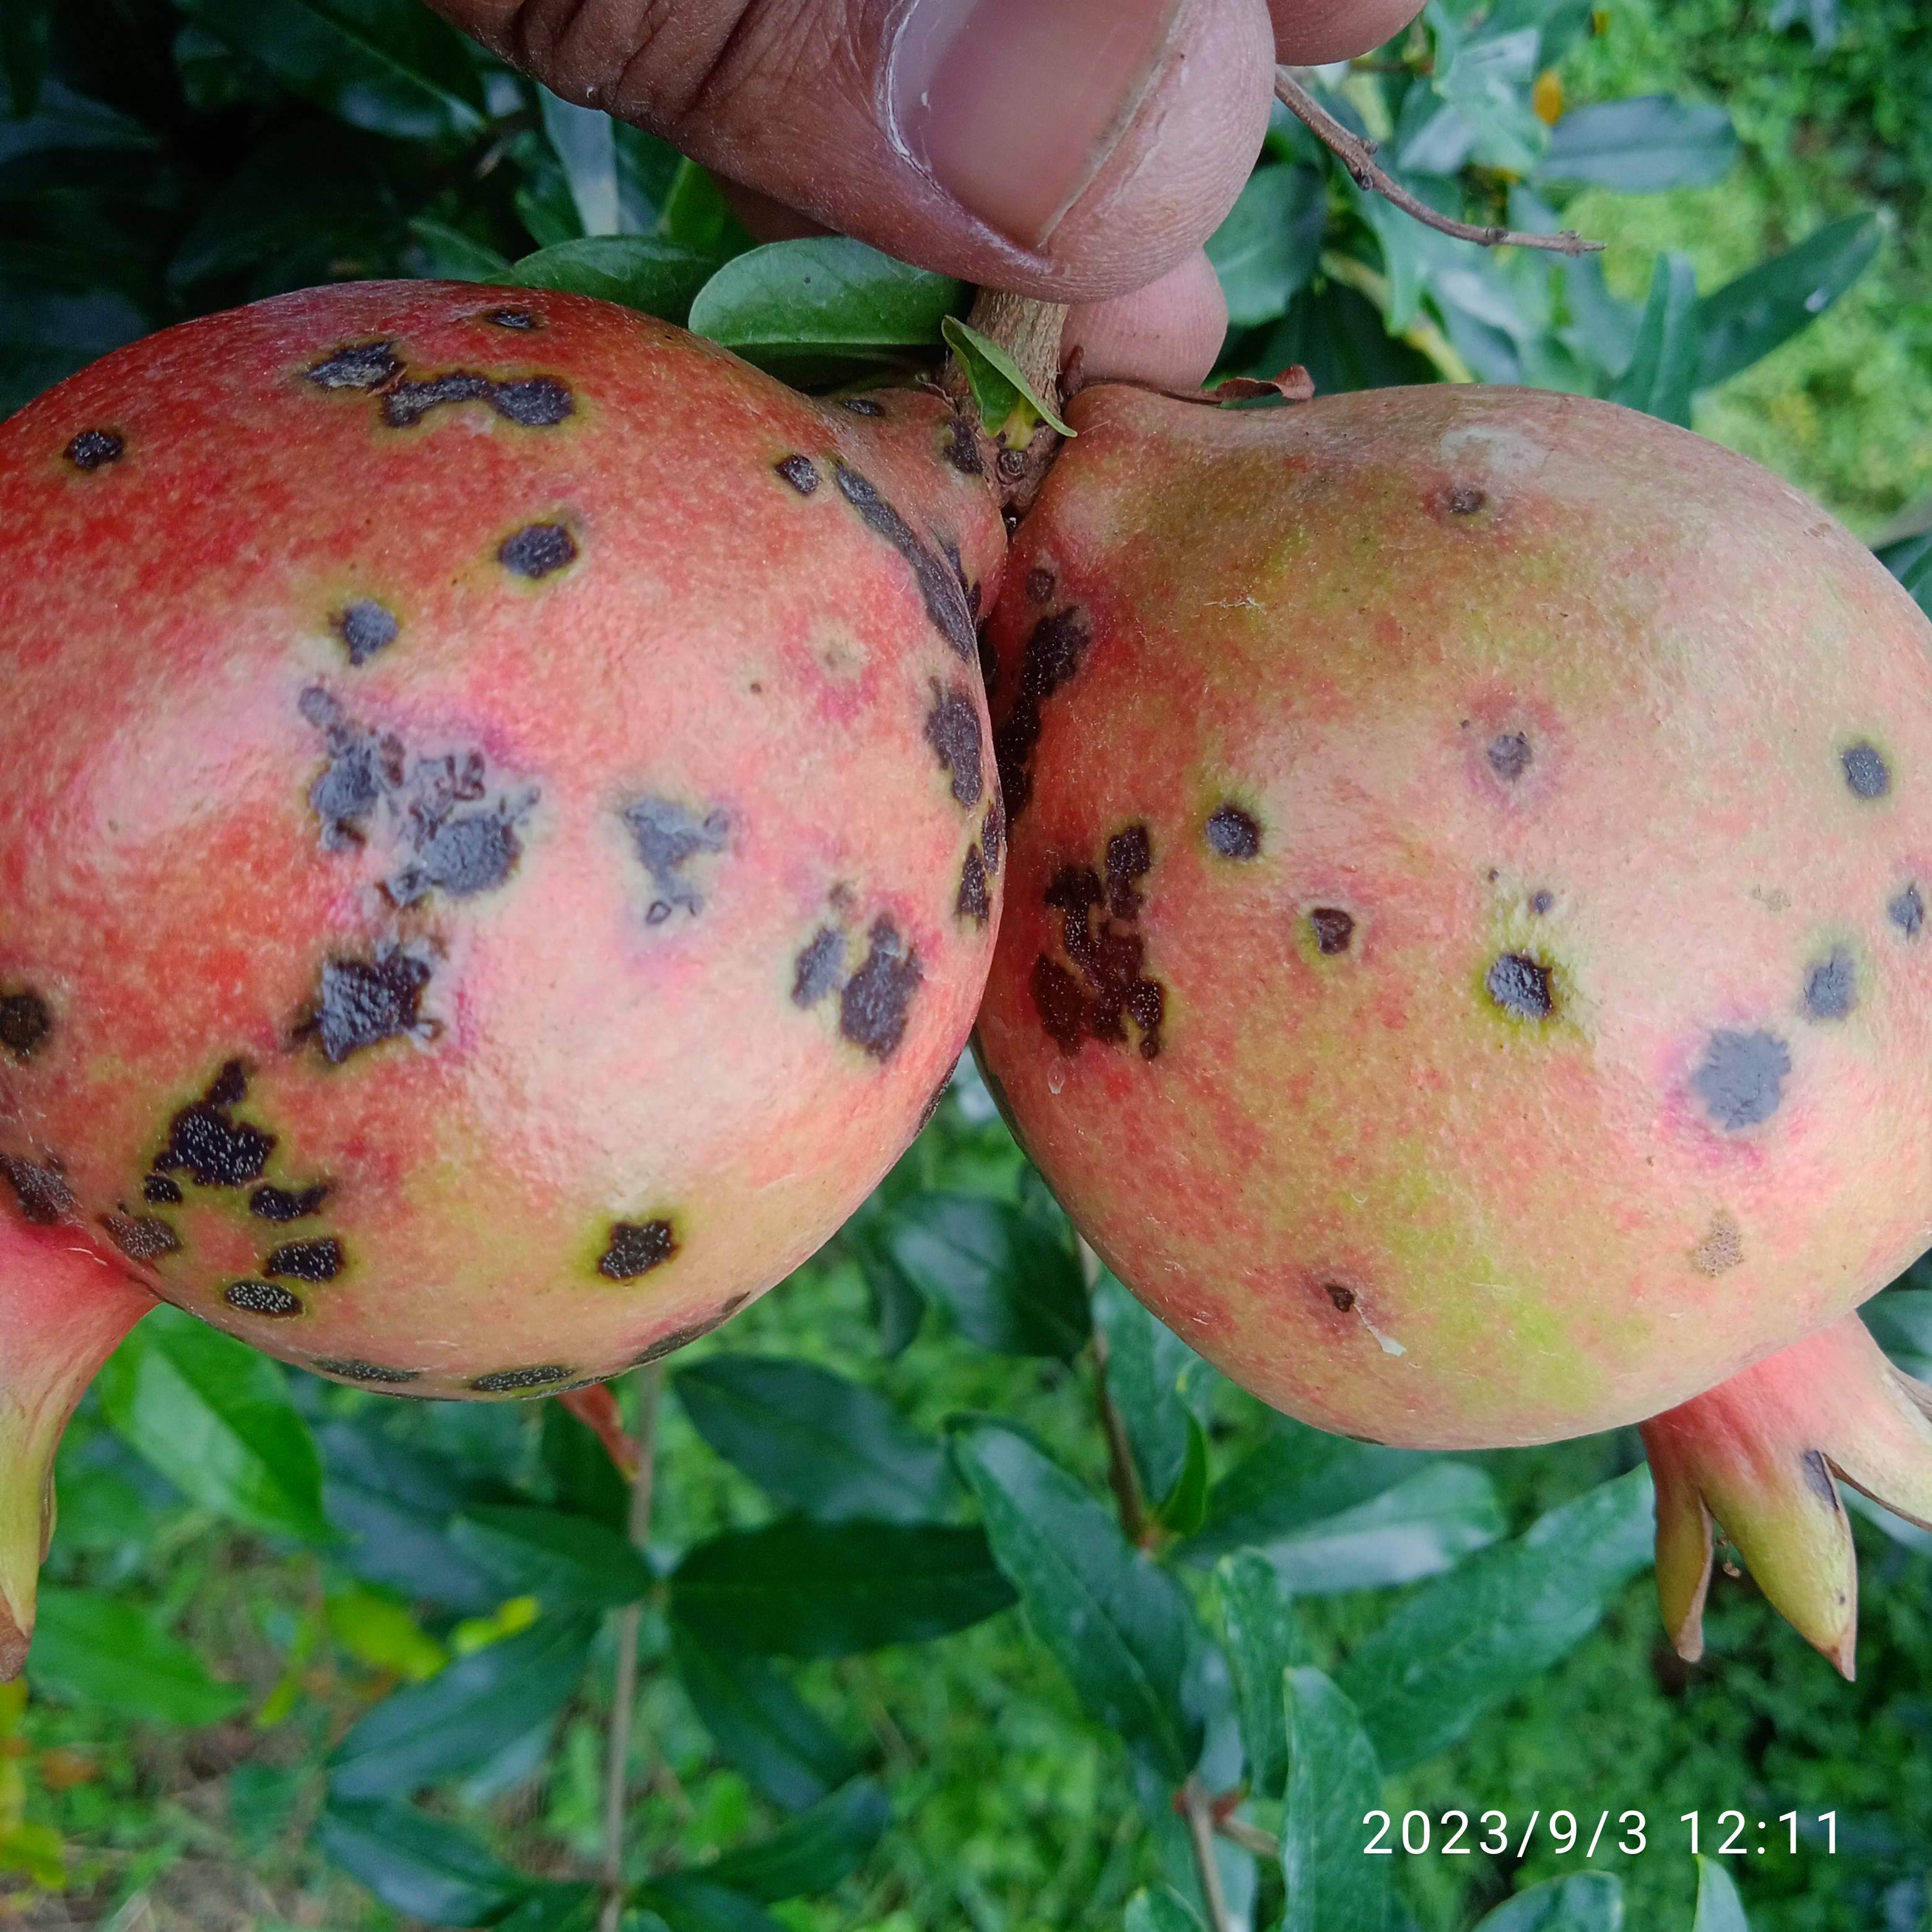
Label: Anthracnose